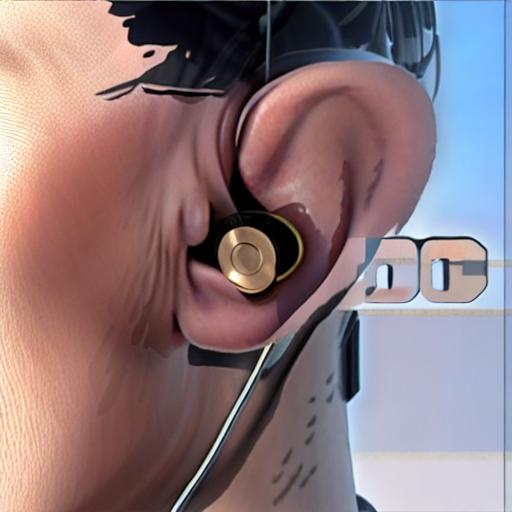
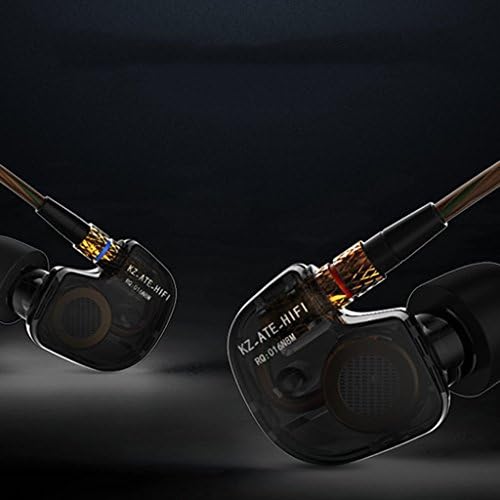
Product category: headphones
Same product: no